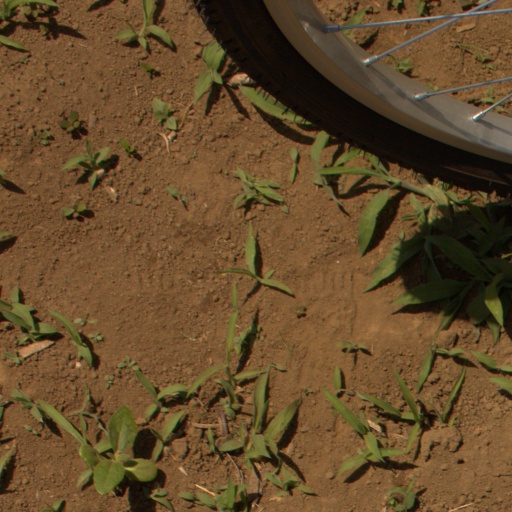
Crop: Jerusalem artichoke